Una Hanbury

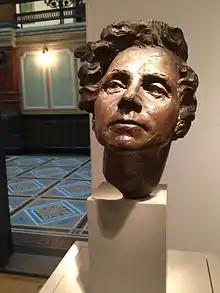
"Rachel Carson" bust by Una Hanbury

In 1926 she married stockbroker Anthony H. R. C. Hanbury in London. They had two daughters, and divorced. In 1957 she married Canadian pilot Alan Coatsworth Brown. In 1970 she moved to Santa Fe, New Mexico, where she stayed until her death in 1990, at the age of 85. Her papers are in the Smithsonian Archives of American Art. Her daughter Diana Hanbury King (1927–2018) was an expert in the treatment of dyslexia. Her grandson, Colin Poole, is also an artist; in 2023, he recreated an outdoor sculpture by Hanbury, "Compassion", for the city of Arlington, Virginia, using her tools and reference photos.